Lockheed Martin F-35 Lightning II

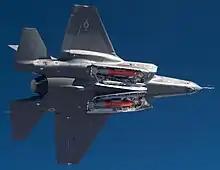
F-35A weapon bays with two B61 nuclear bombs and 2 AIM-120 AMRAAM

The APG-81 radar uses electronic scanning for rapid beam agility and incorporates passive and active air-to-air modes, strike modes, and synthetic aperture radar (SAR) capability, with multiple target track-while-scan at ranges in excess of . The antenna is tilted backwards for stealth. Complementing the radar is the AAQ-37 DAS, which consists of six infrared sensors that provide all-aspect missile launch warning and target tracking; the DAS acts as a situational awareness infrared search and track (SAIRST) and gives the pilot spherical infrared and night-vision imagery on the helmet visor. The ASQ-239 Barracuda electronic warfare system has ten radio frequency antennas embedded into the edges of the wing and tail for all-aspect radar warning receiver (RWR). It also provides sensor fusion of radio frequency and infrared tracking functions, geolocation threat targeting, and multispectral image countermeasures for self-defense against missiles. The electronic warfare system can detect and jam hostile radars. The AAQ-40 EOTS is mounted behind a faceted low-observable window under the nose and performs laser targeting, forward-looking infrared (FLIR), and long range IRST functions. The ASQ-242 CNI suite uses a half dozen physical links, including the directional Multifunction Advanced Data Link (MADL), for covert CNI functions. Through sensor fusion, information from radio frequency receivers and infrared sensors are combined to form a single tactical picture for the pilot. The all-aspect target direction and identification can be shared via MADL to other platforms without compromising low observability, while Link 16 enables communication with older systems.